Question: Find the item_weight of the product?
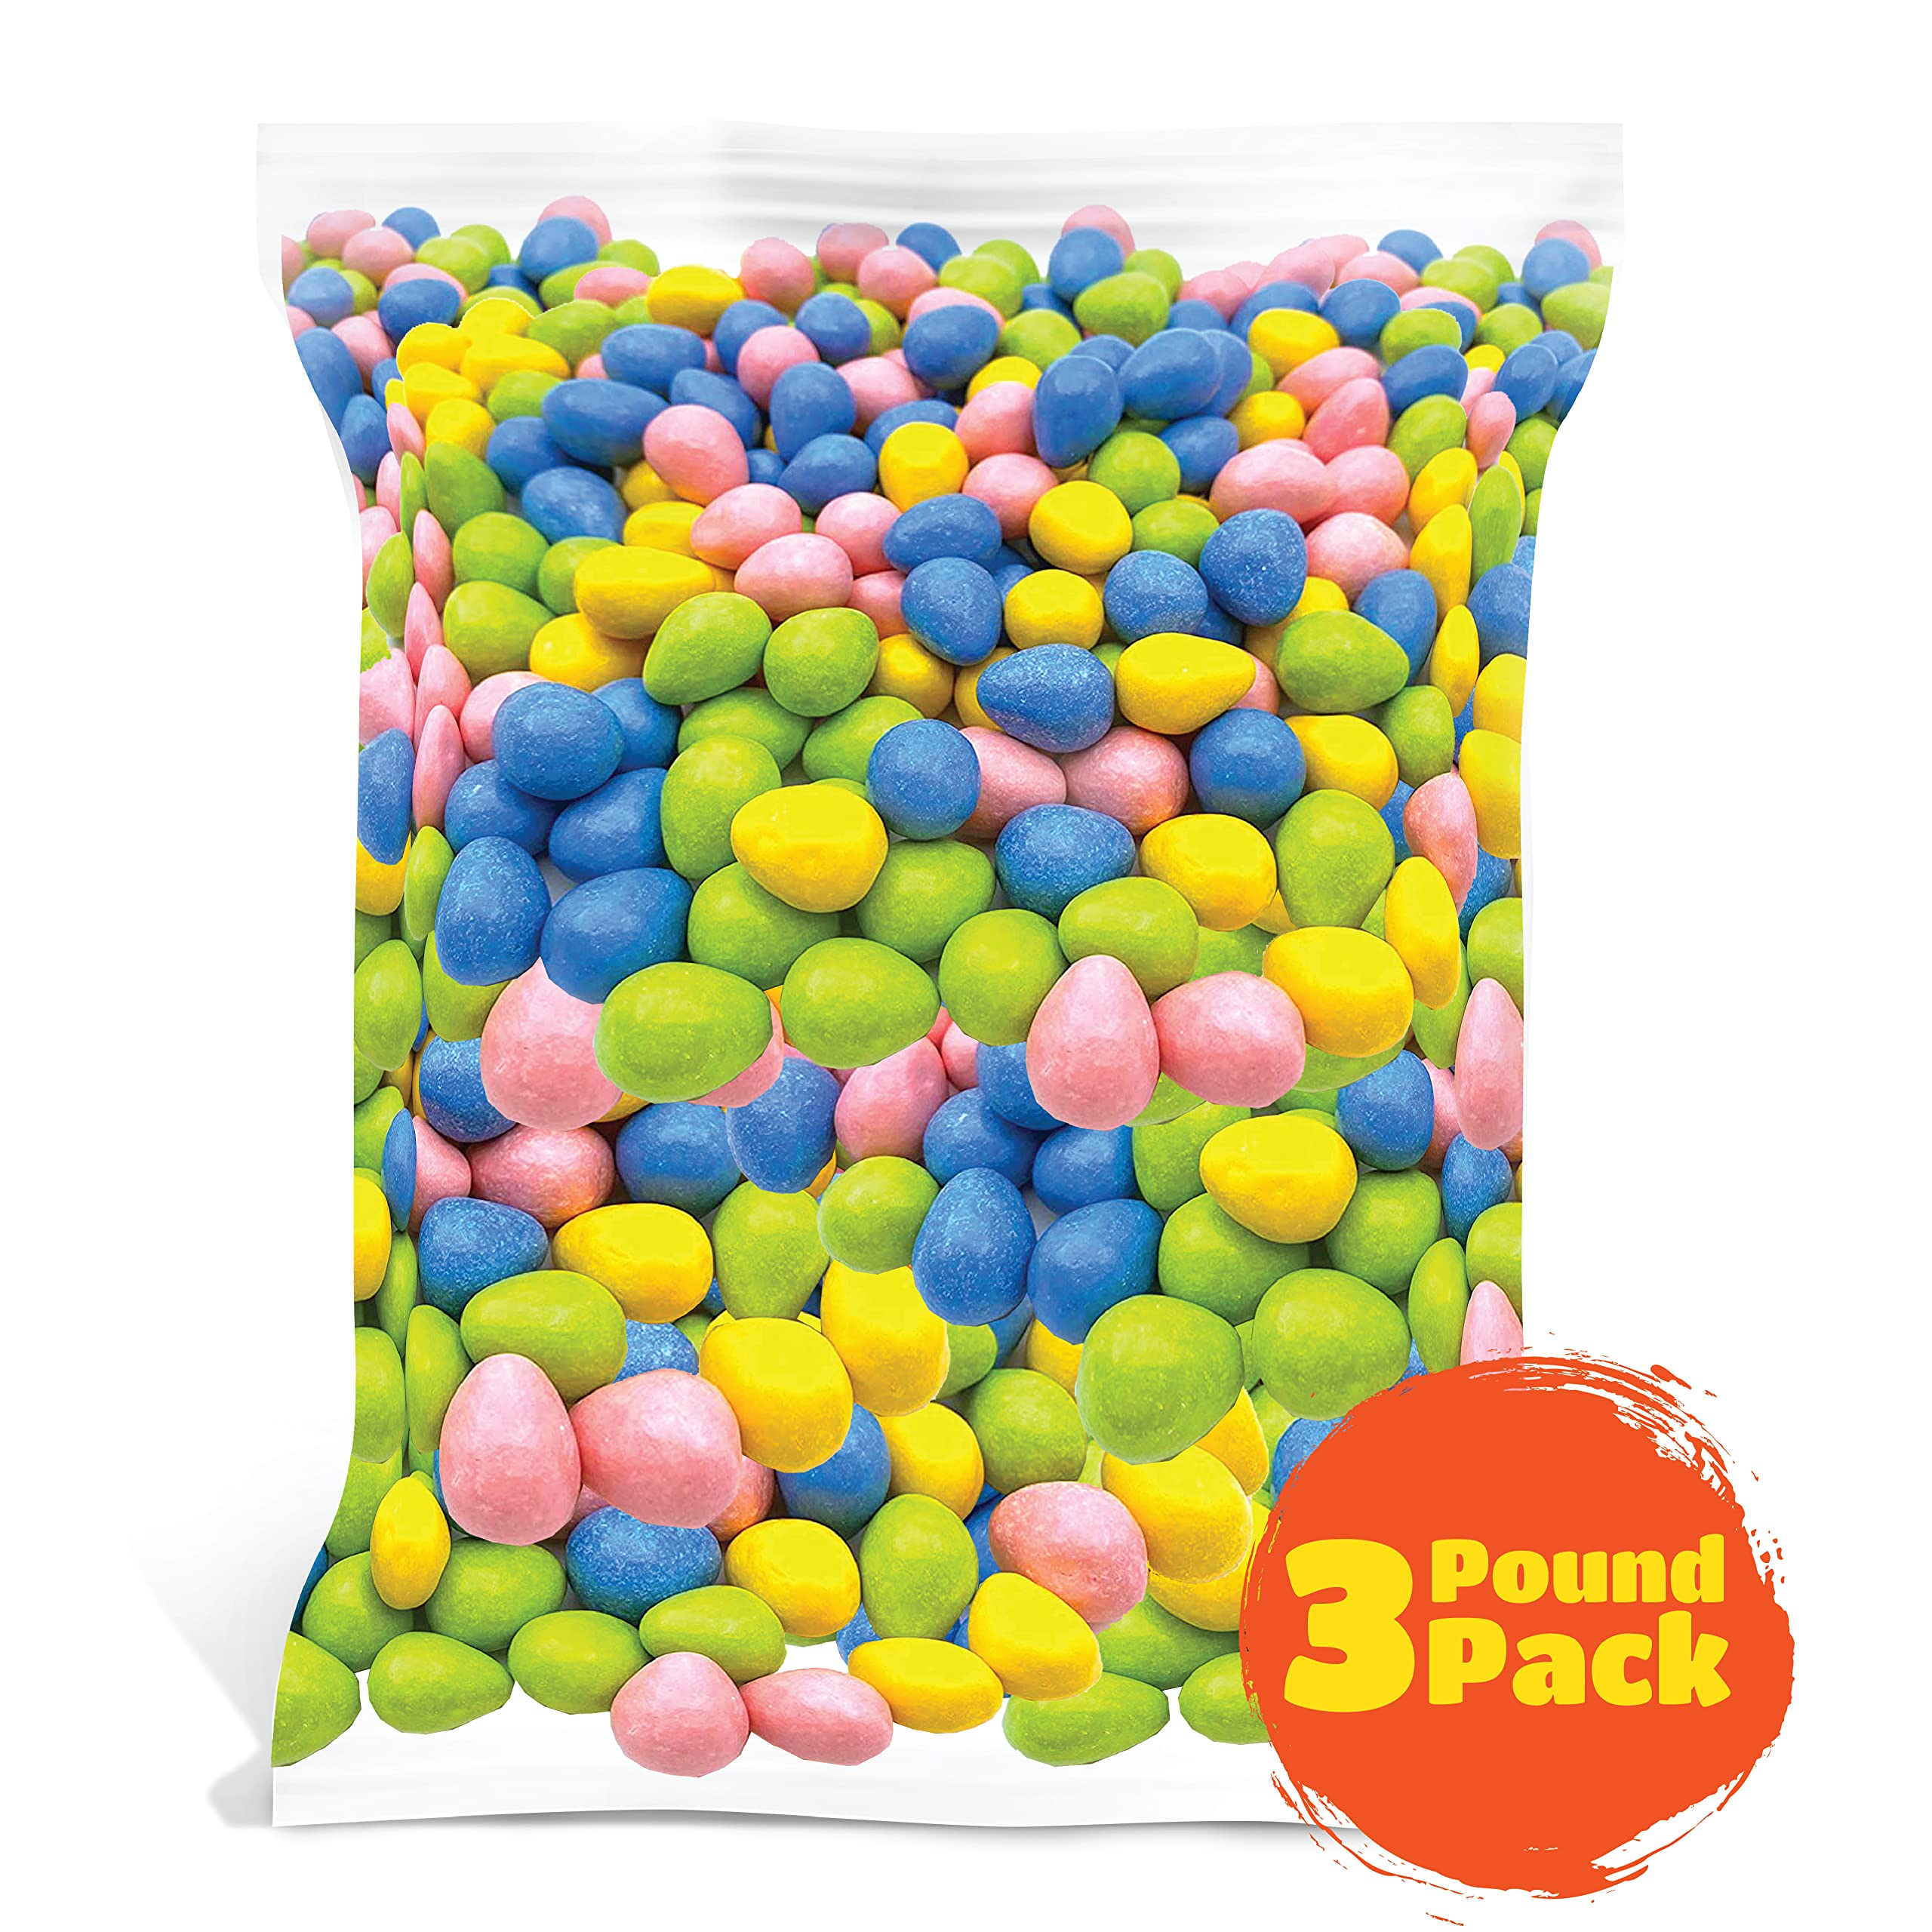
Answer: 3 pound